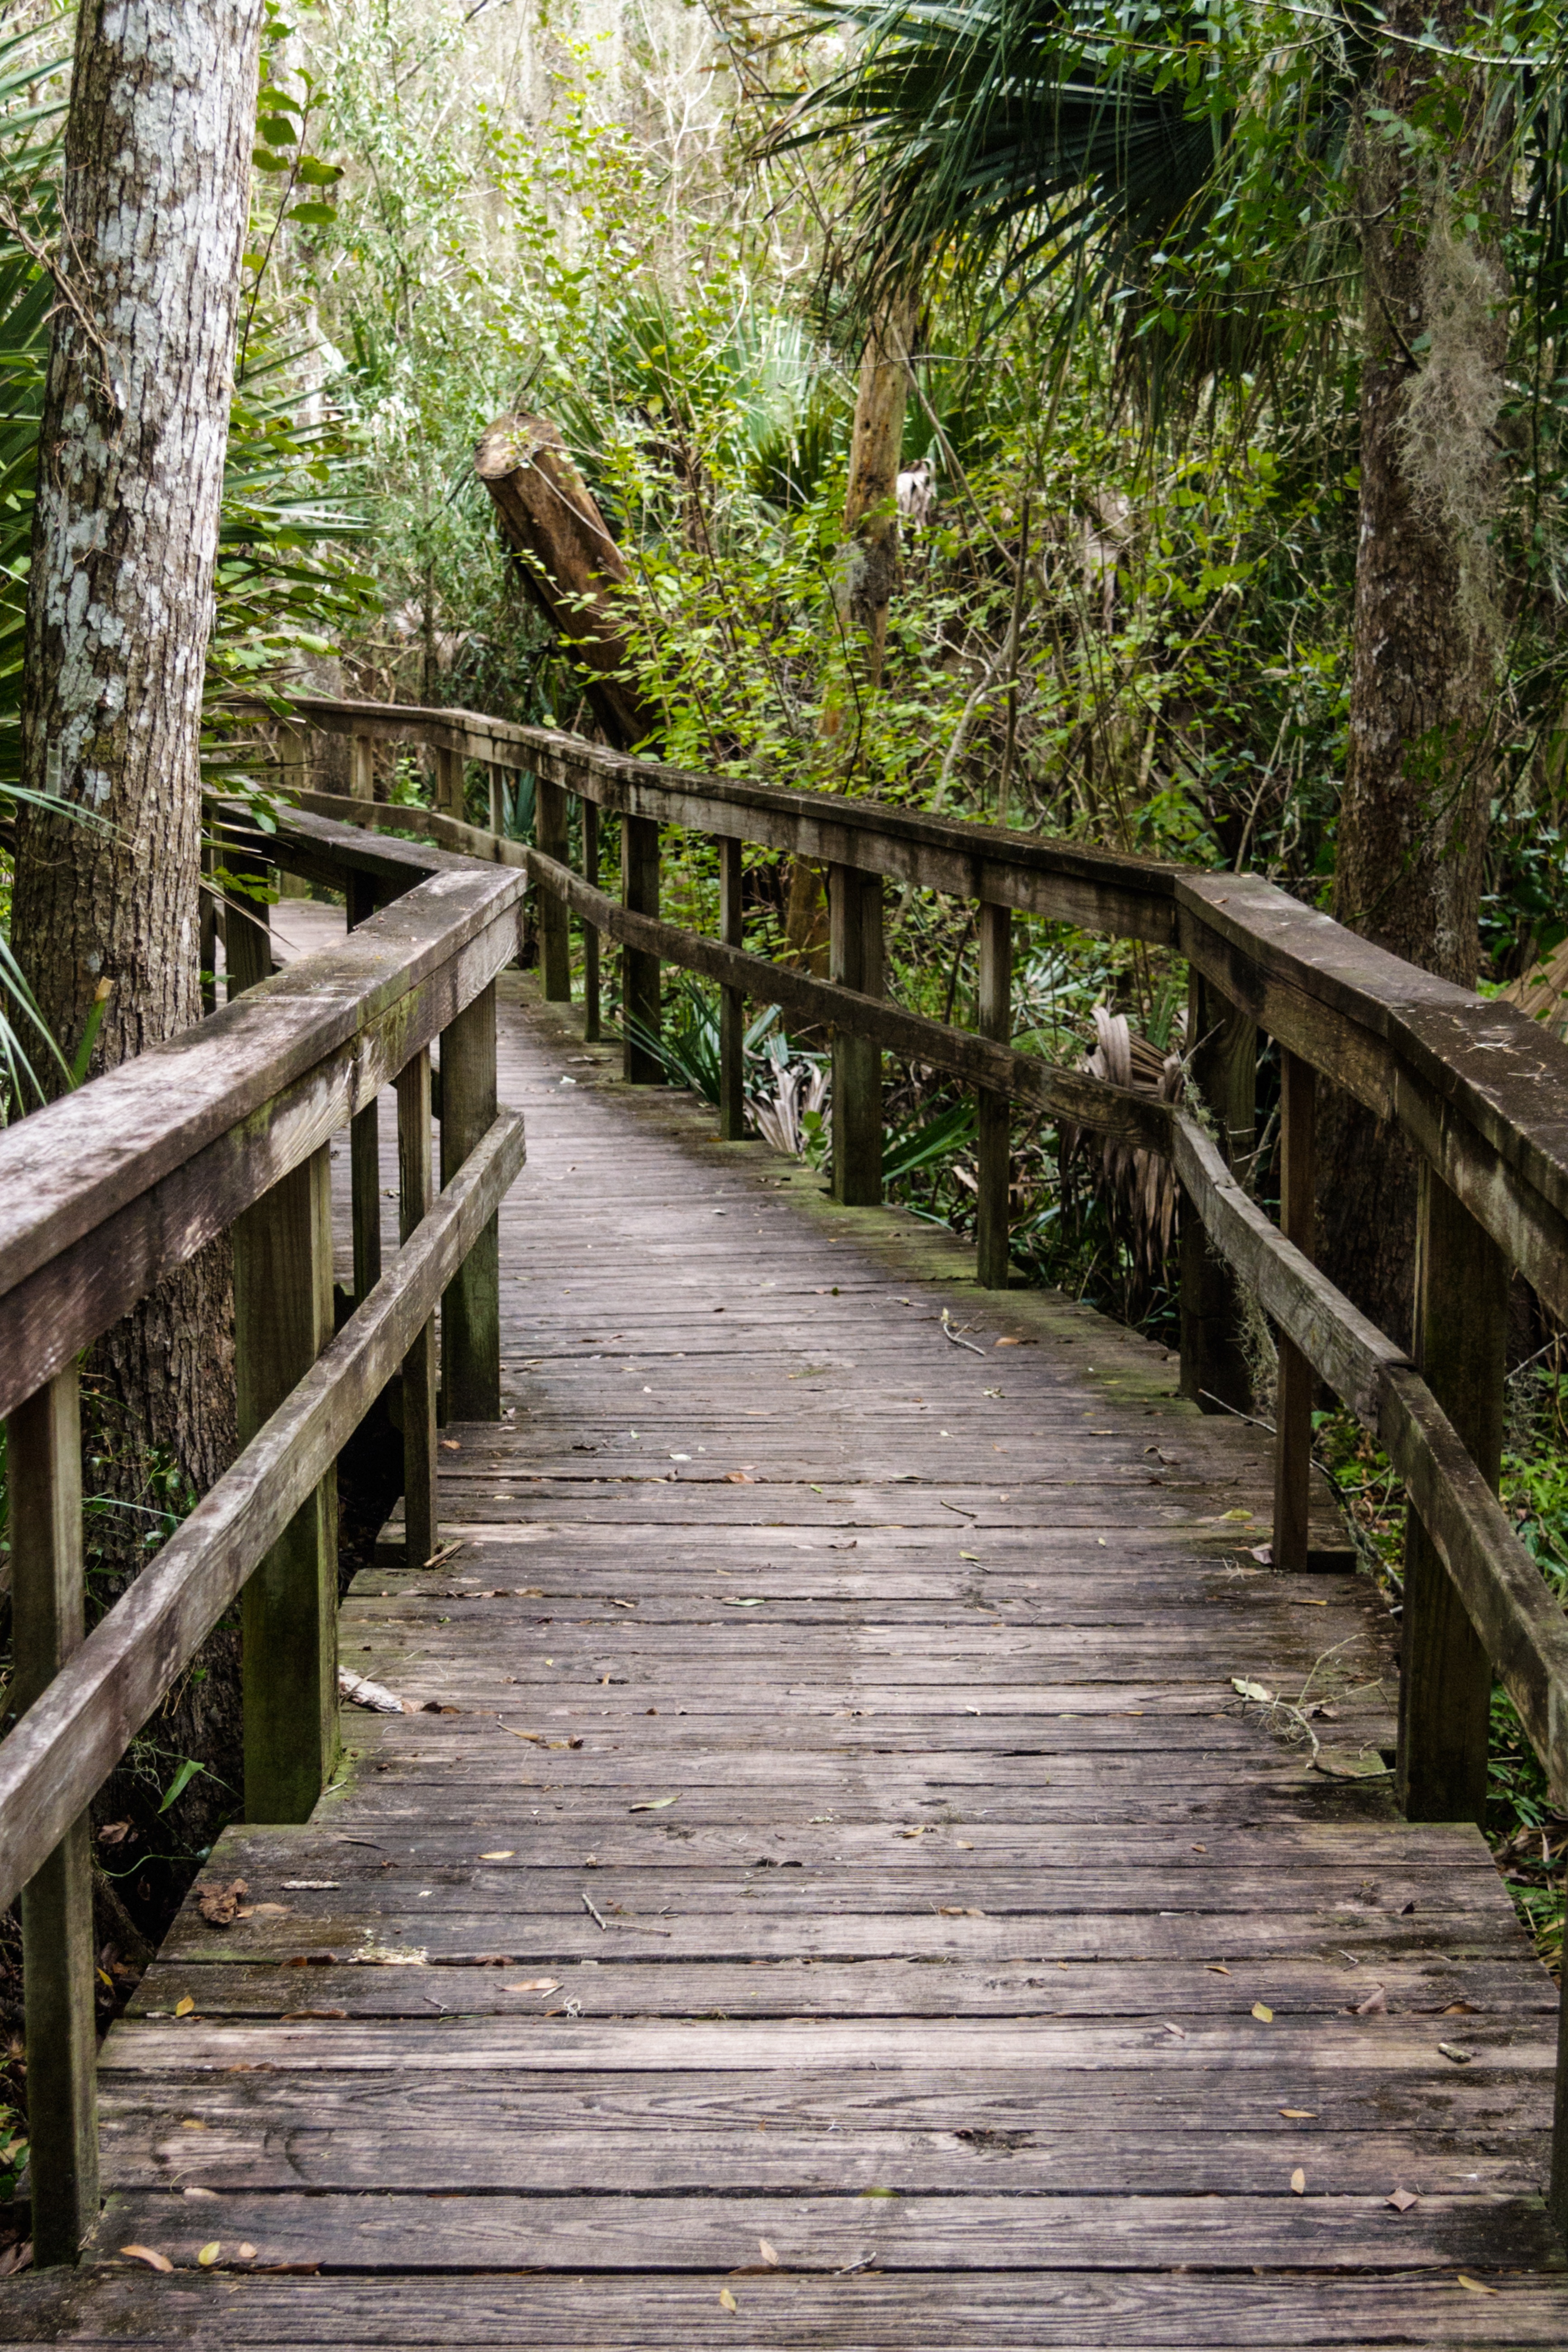
tree, nature, forest, path, pathway, wood, trail, bridge, crossing, rail, walkway, walk, green, jungle, natural, botany, garden, way, woodland, habitat